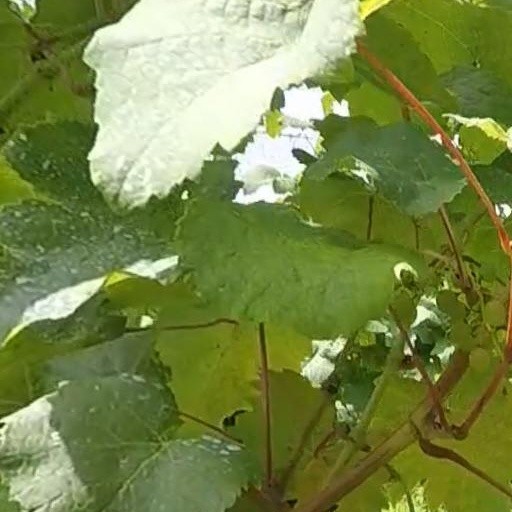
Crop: grape